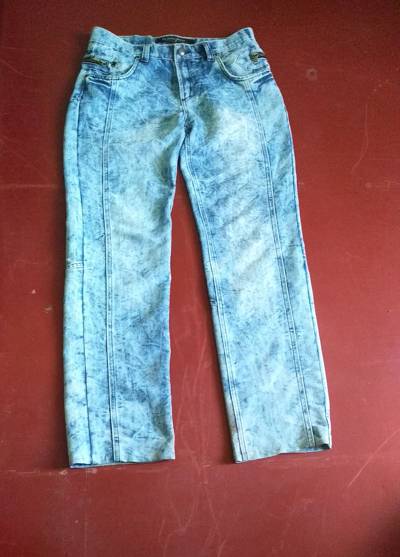
Waste category: clothes